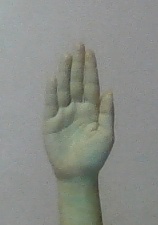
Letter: seen